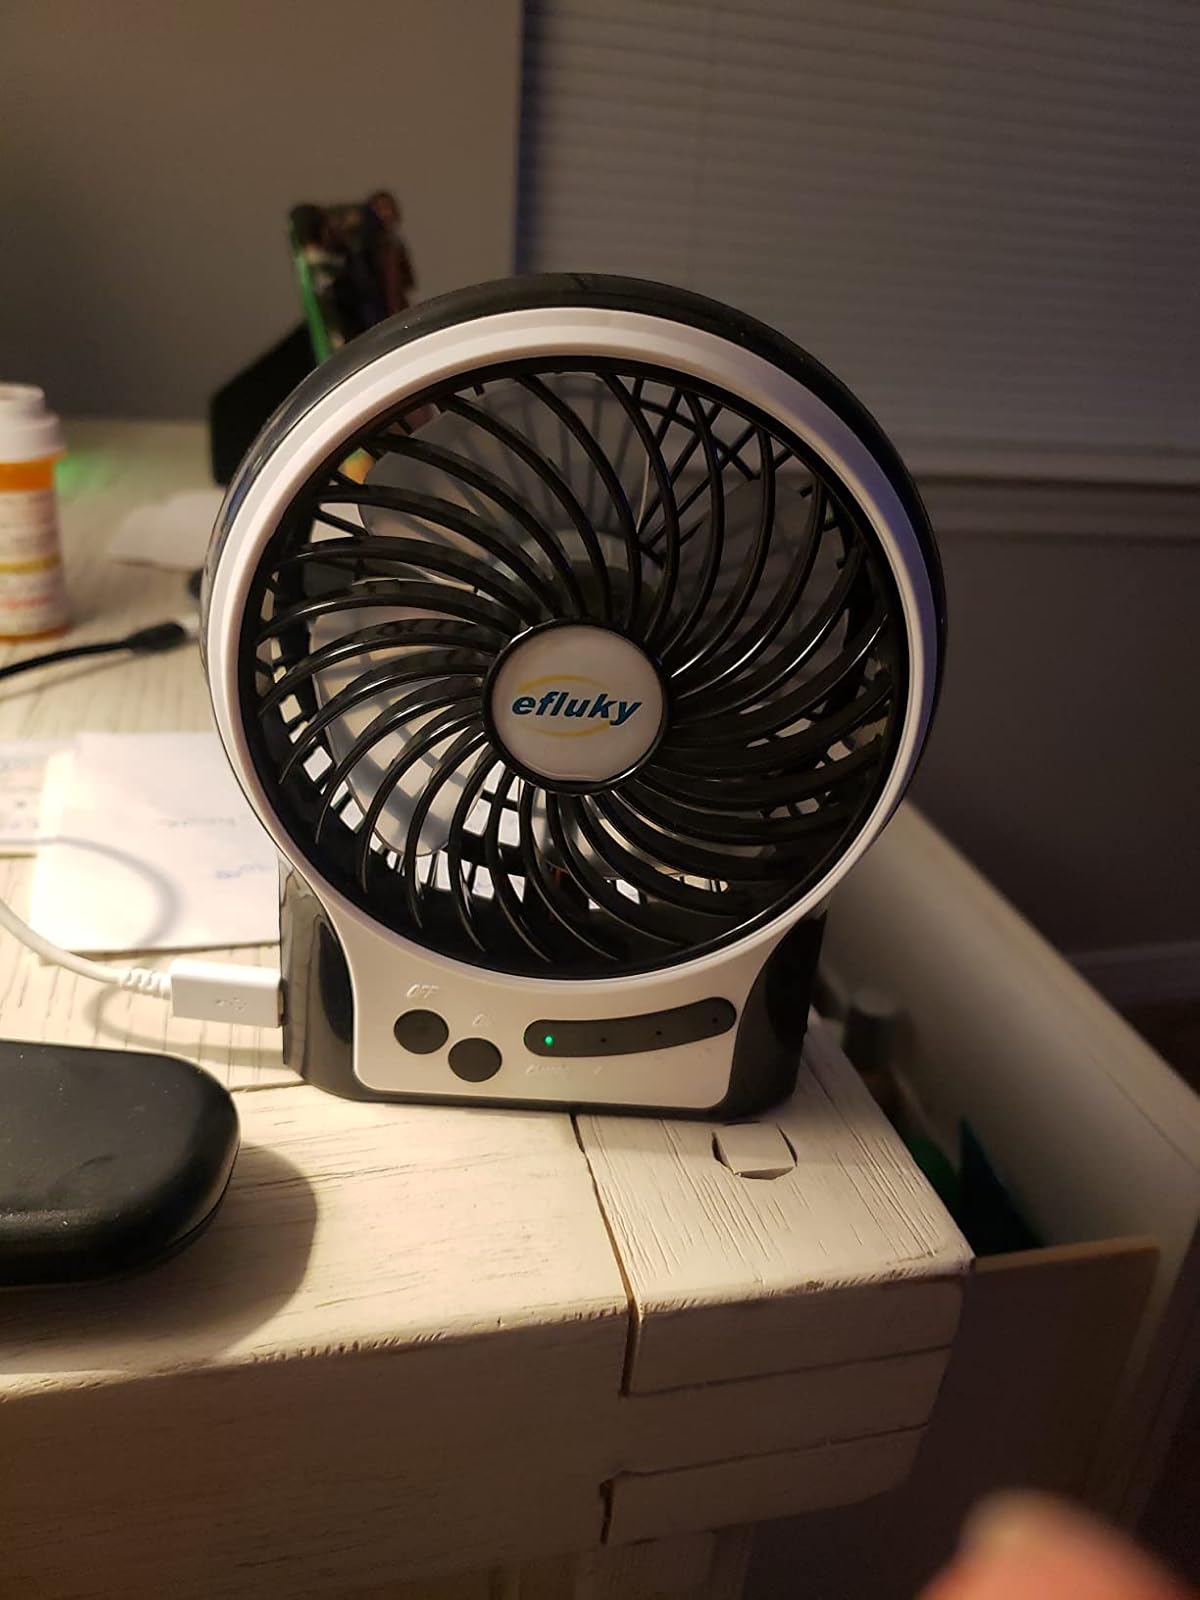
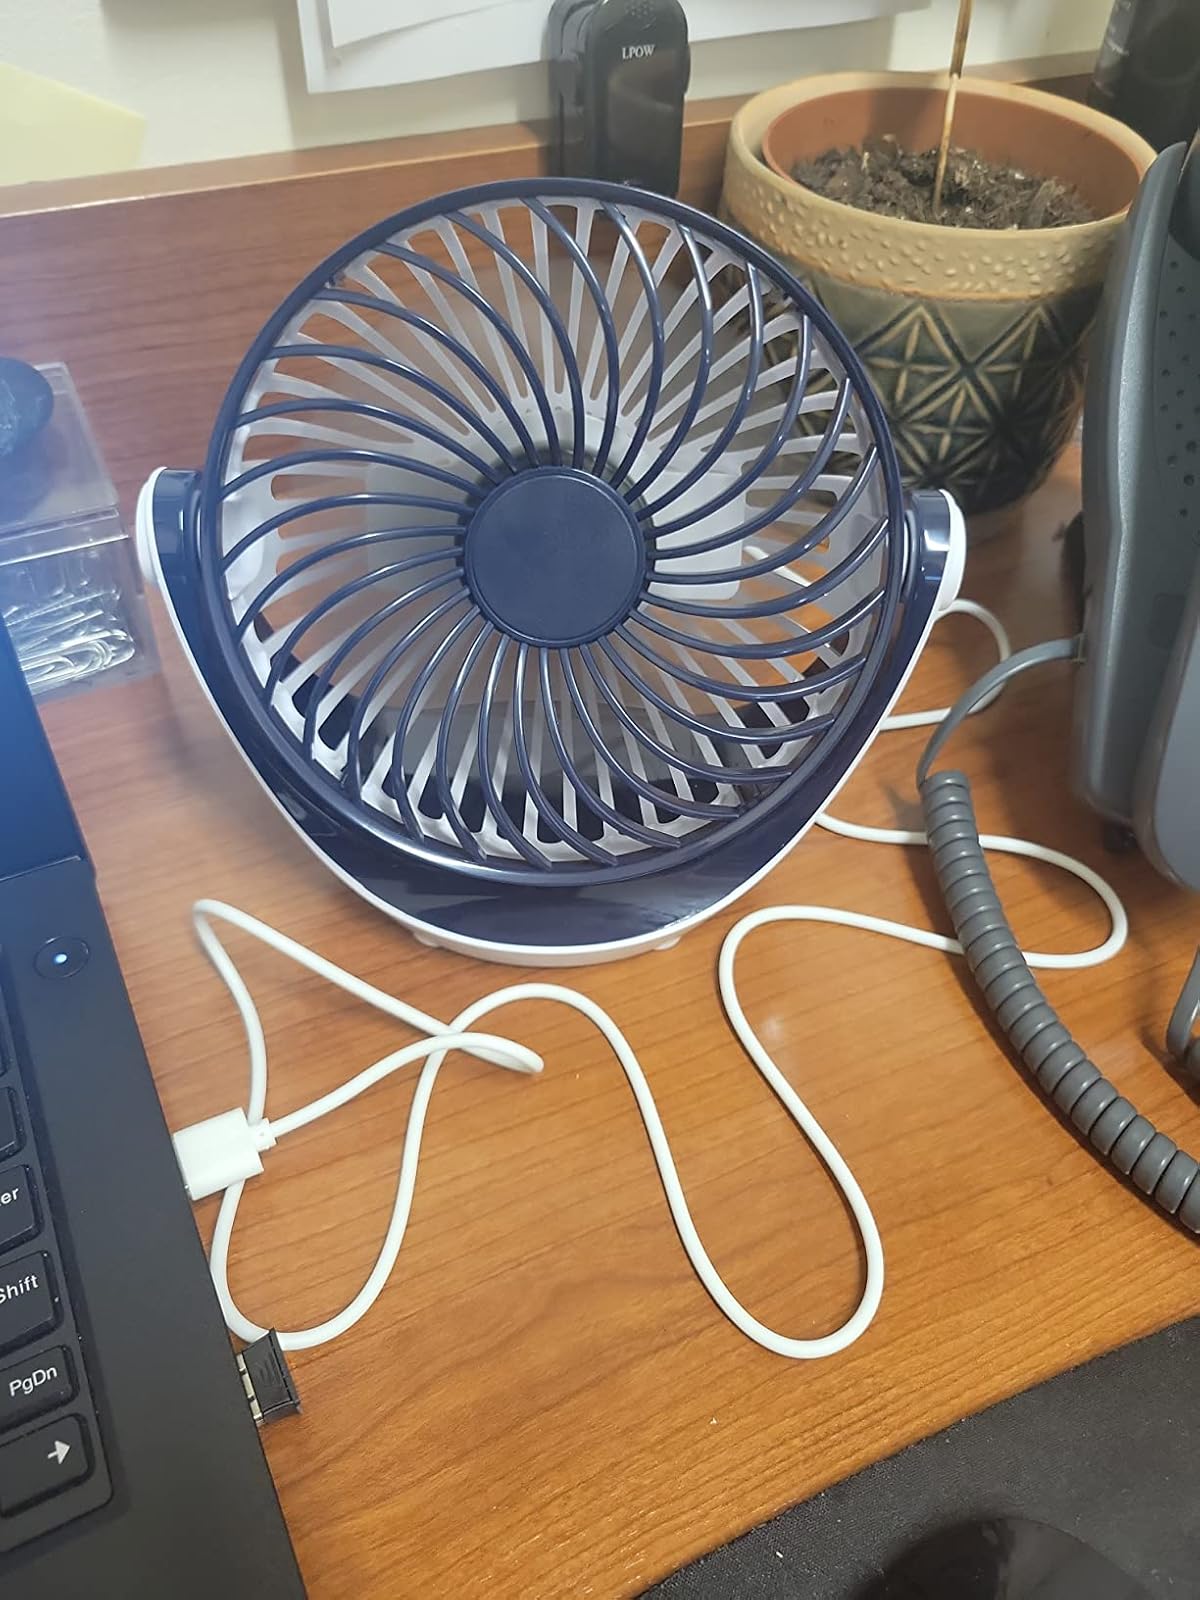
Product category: fan
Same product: no